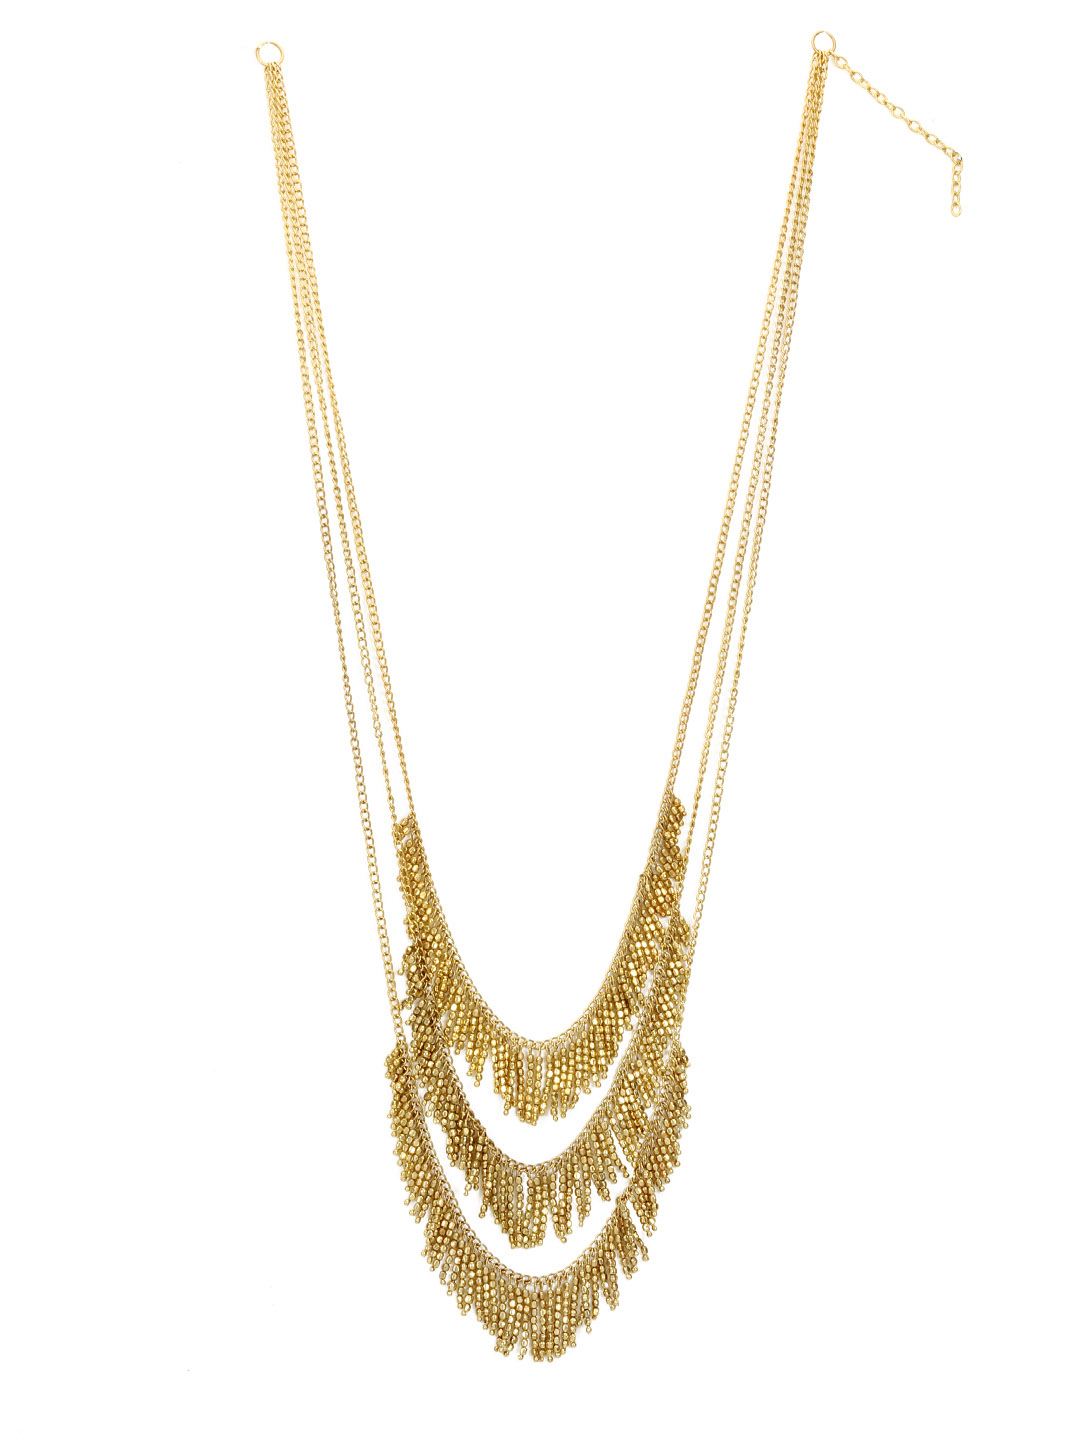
Femella Golden Necklace
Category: Accessories / Jewellery / Necklace and Chains
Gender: Women
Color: Gold
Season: Fall 2012
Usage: Casual